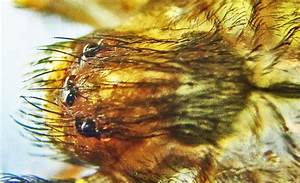
Label: ragno